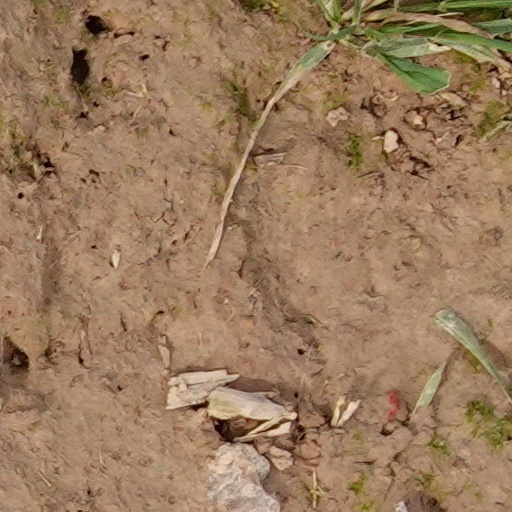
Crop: wheat